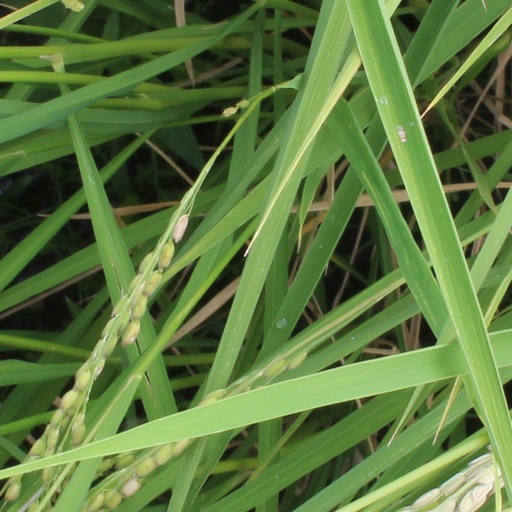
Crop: rice